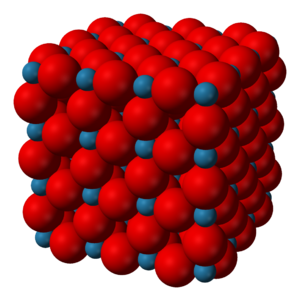
Le trioxyde de rhénium ou oxyde de rhénium(VI) est un composé inorganique de formule ReO₃. C'est un solide rouge ayant un éclat métallique, dont l'apparence ressemble à celle du cuivre. C'est le seul trioxyde stable des éléments du groupe 7.